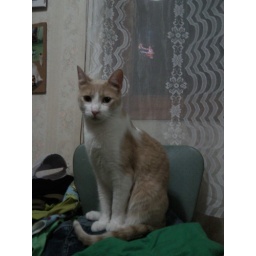
Harry loves to sit pretty when i'm in my bedroom watching TV, such a mamma's boy